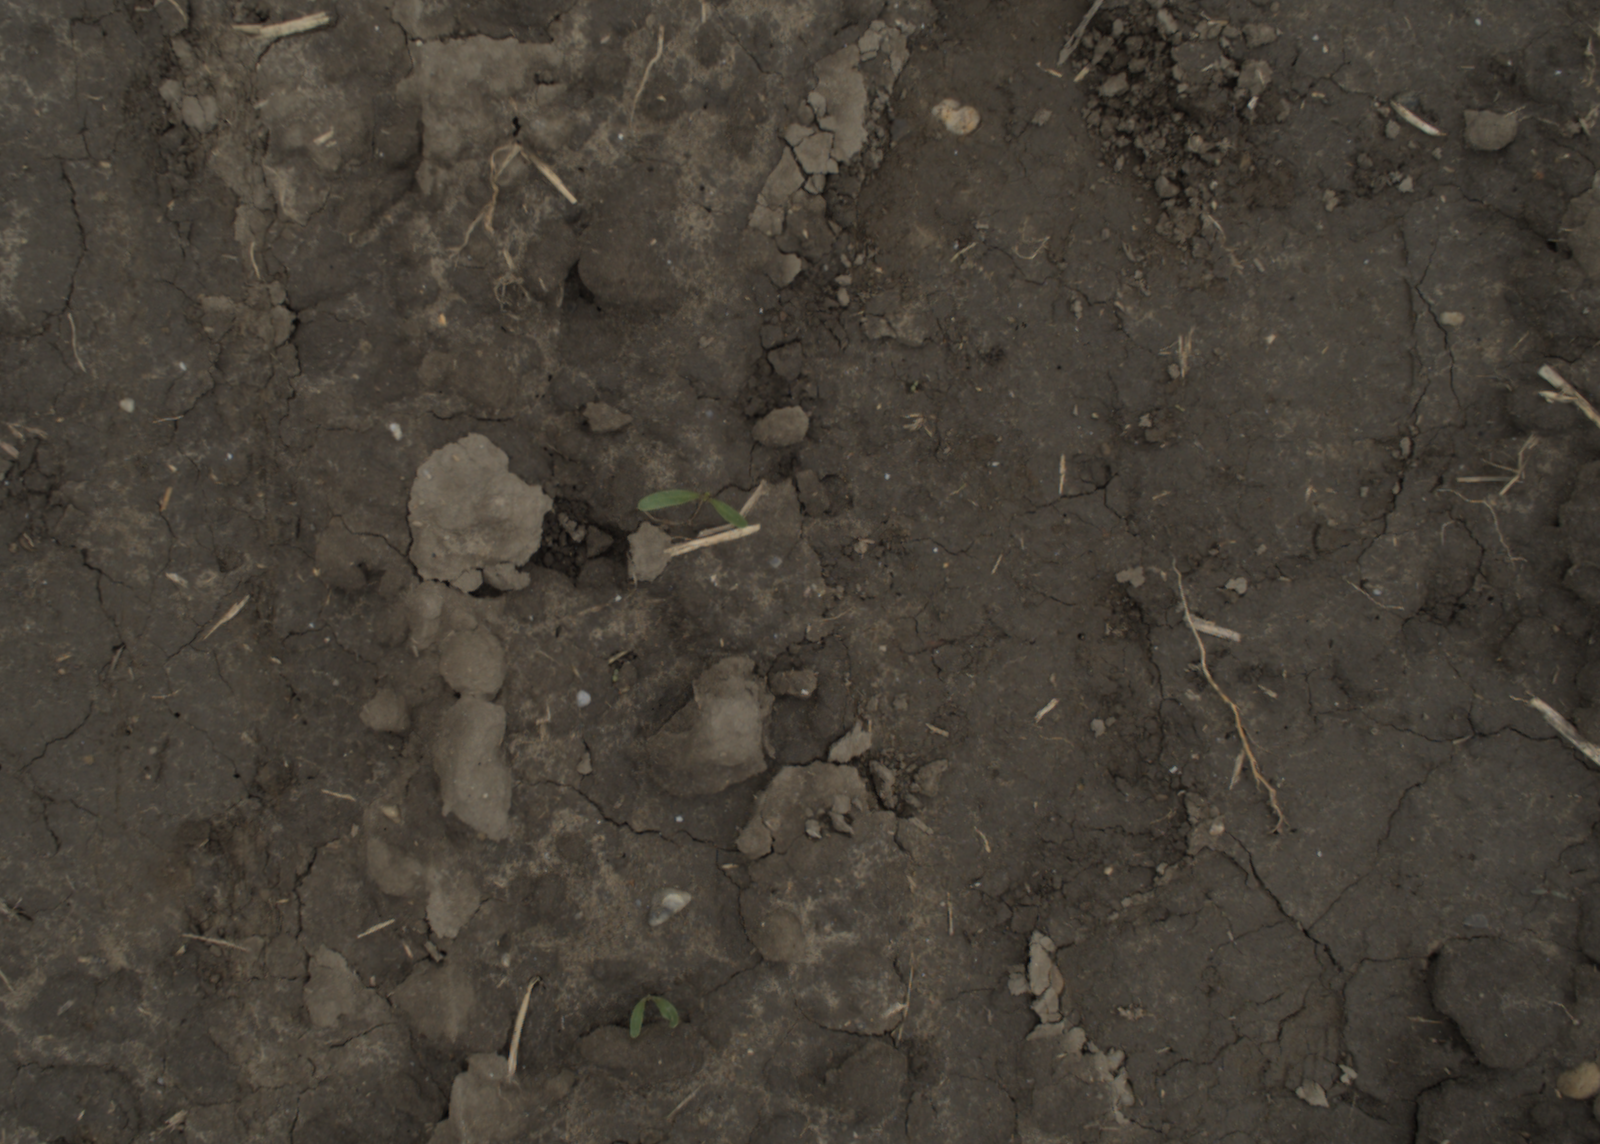
Capture date: 29.09.2021 14:05:12
Weather: cloudy
Wind: medium
Seeding date: 02.09.2021
Plant canopy height (mm): 954